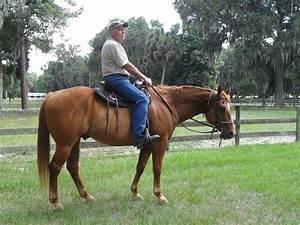
horse